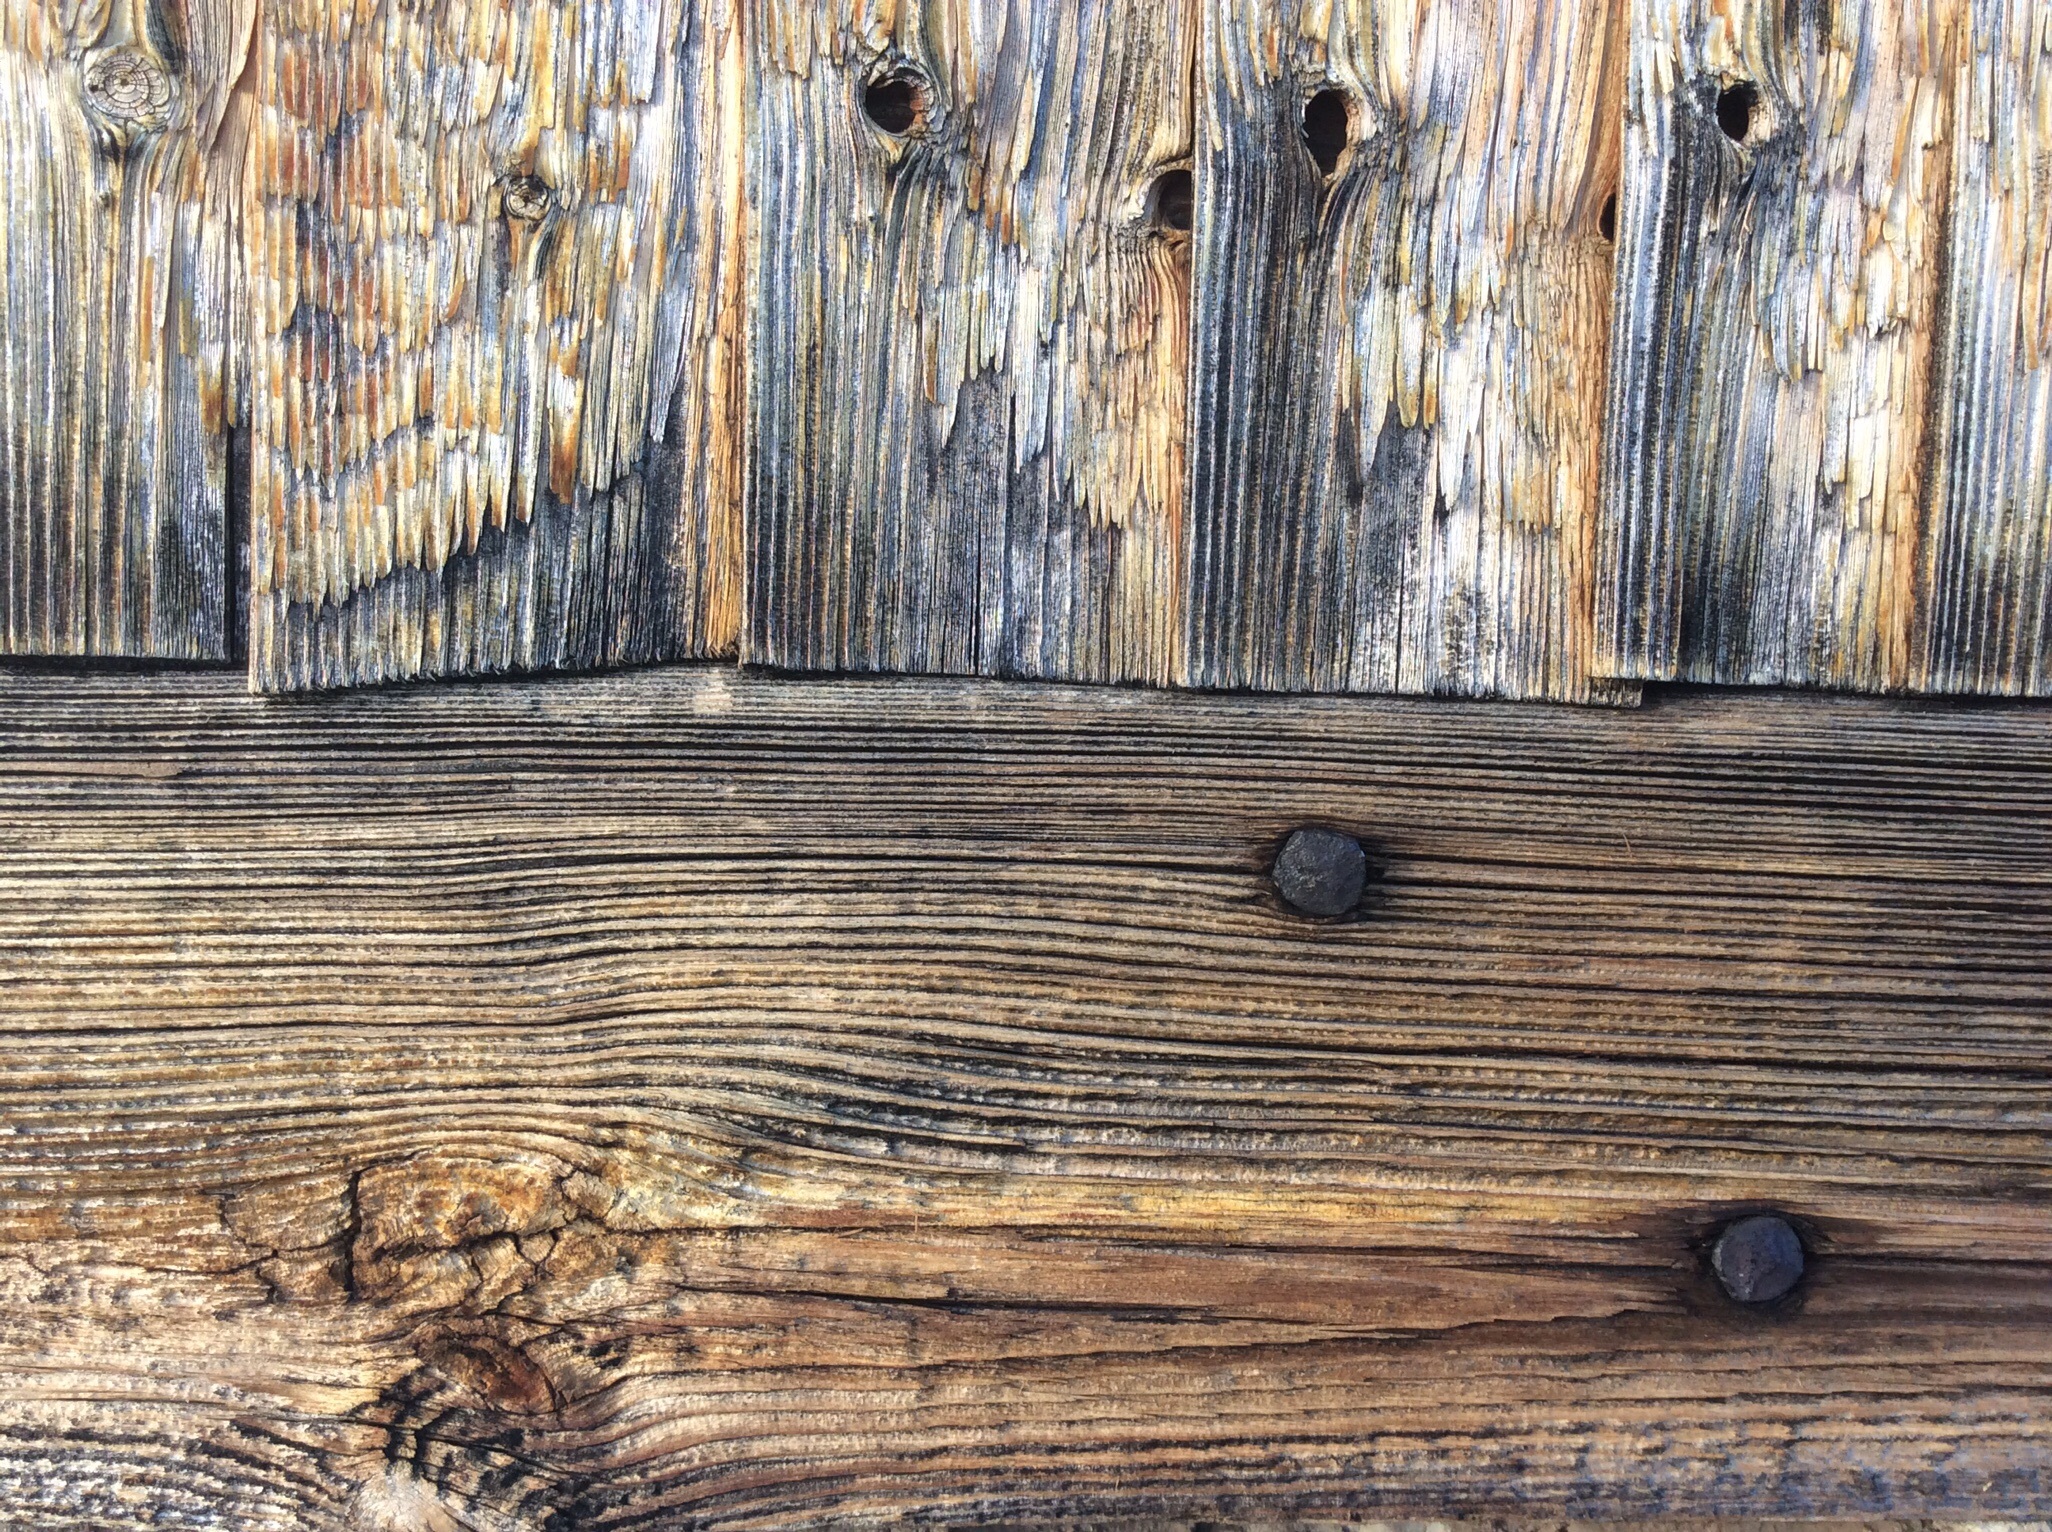
tree, wood, texture, plank, floor, building, trunk, old, wall, lumber, nail, hardwood, aged, flooring, wood flooring